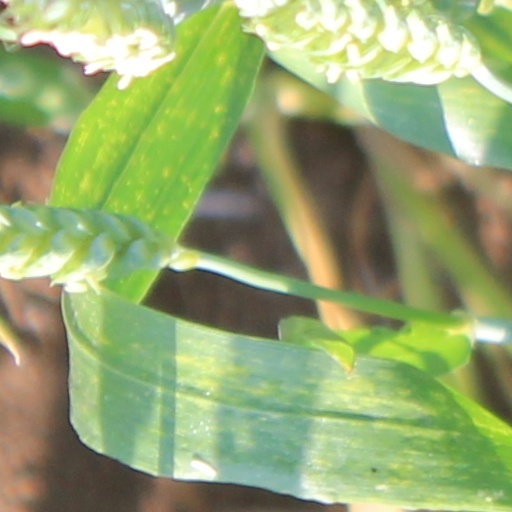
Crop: wheat